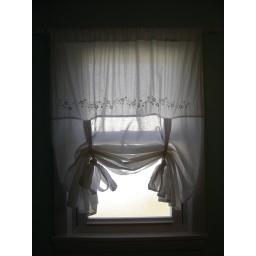
Cute curtains in the bathroom